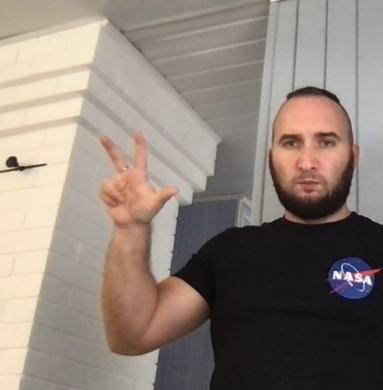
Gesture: three2